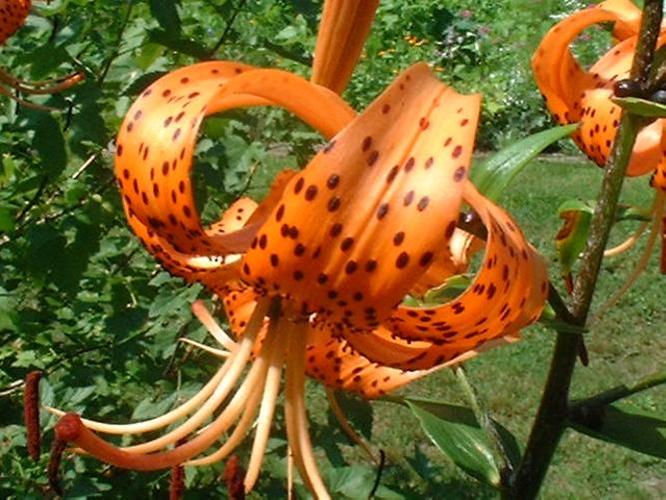
Label: tiger lily